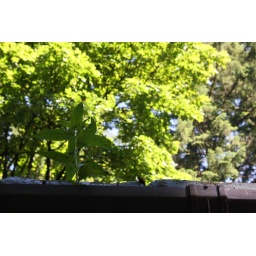
growing in the gutter over the water show building